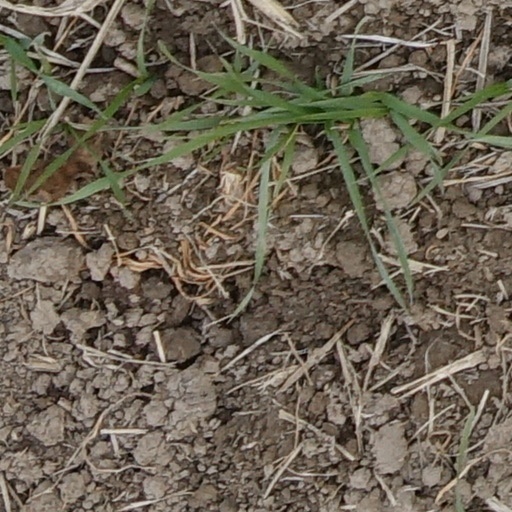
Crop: wheat